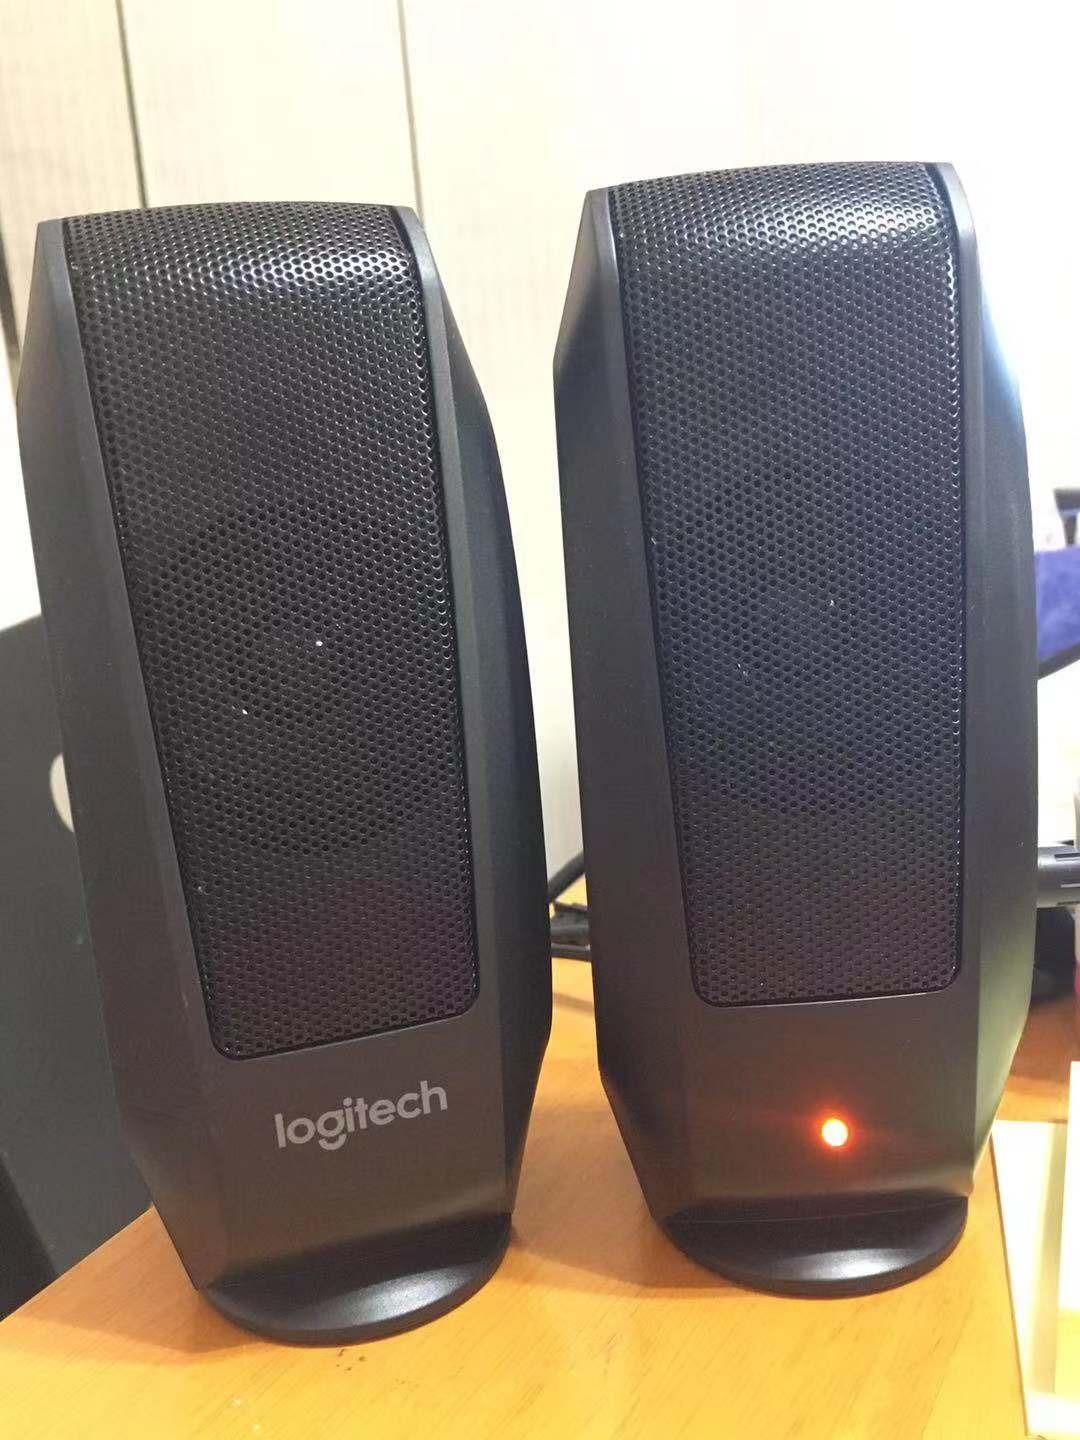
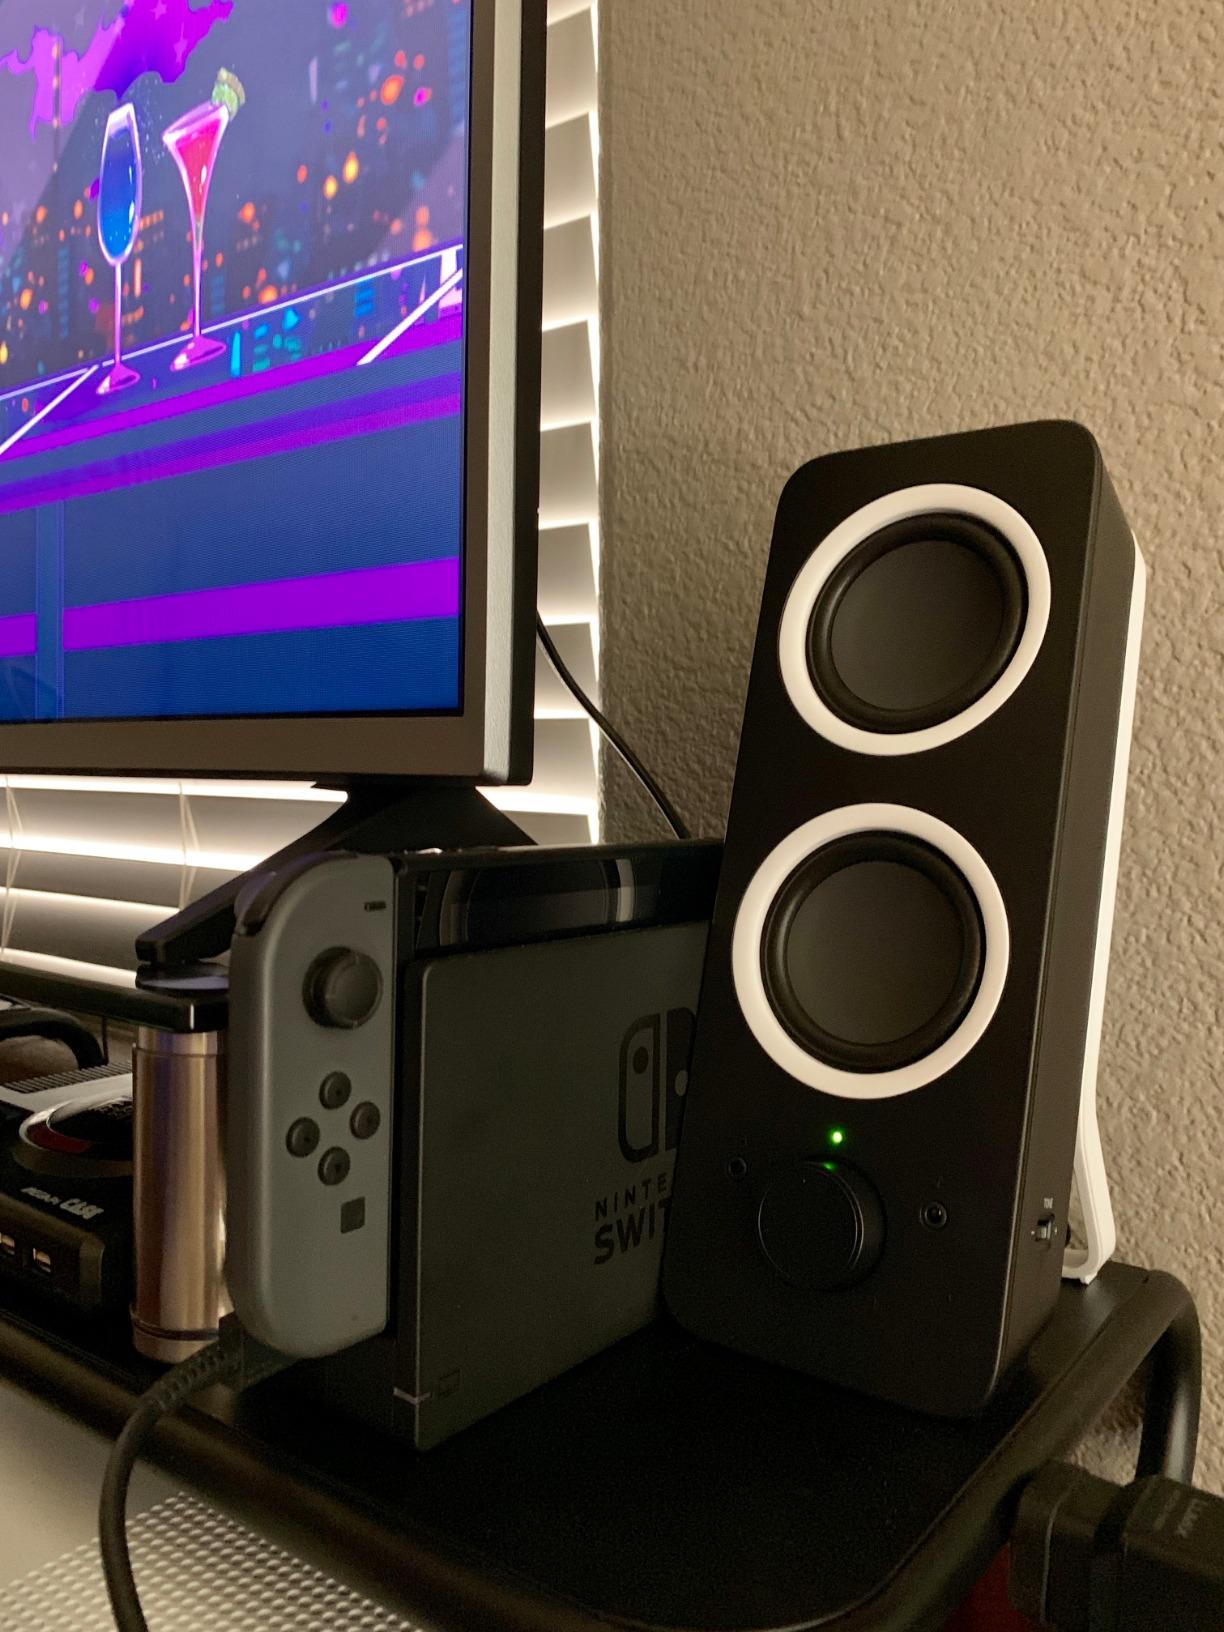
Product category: speaker
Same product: no